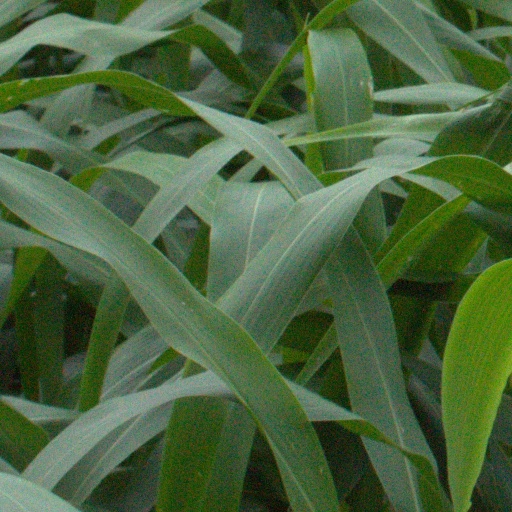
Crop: sorghum